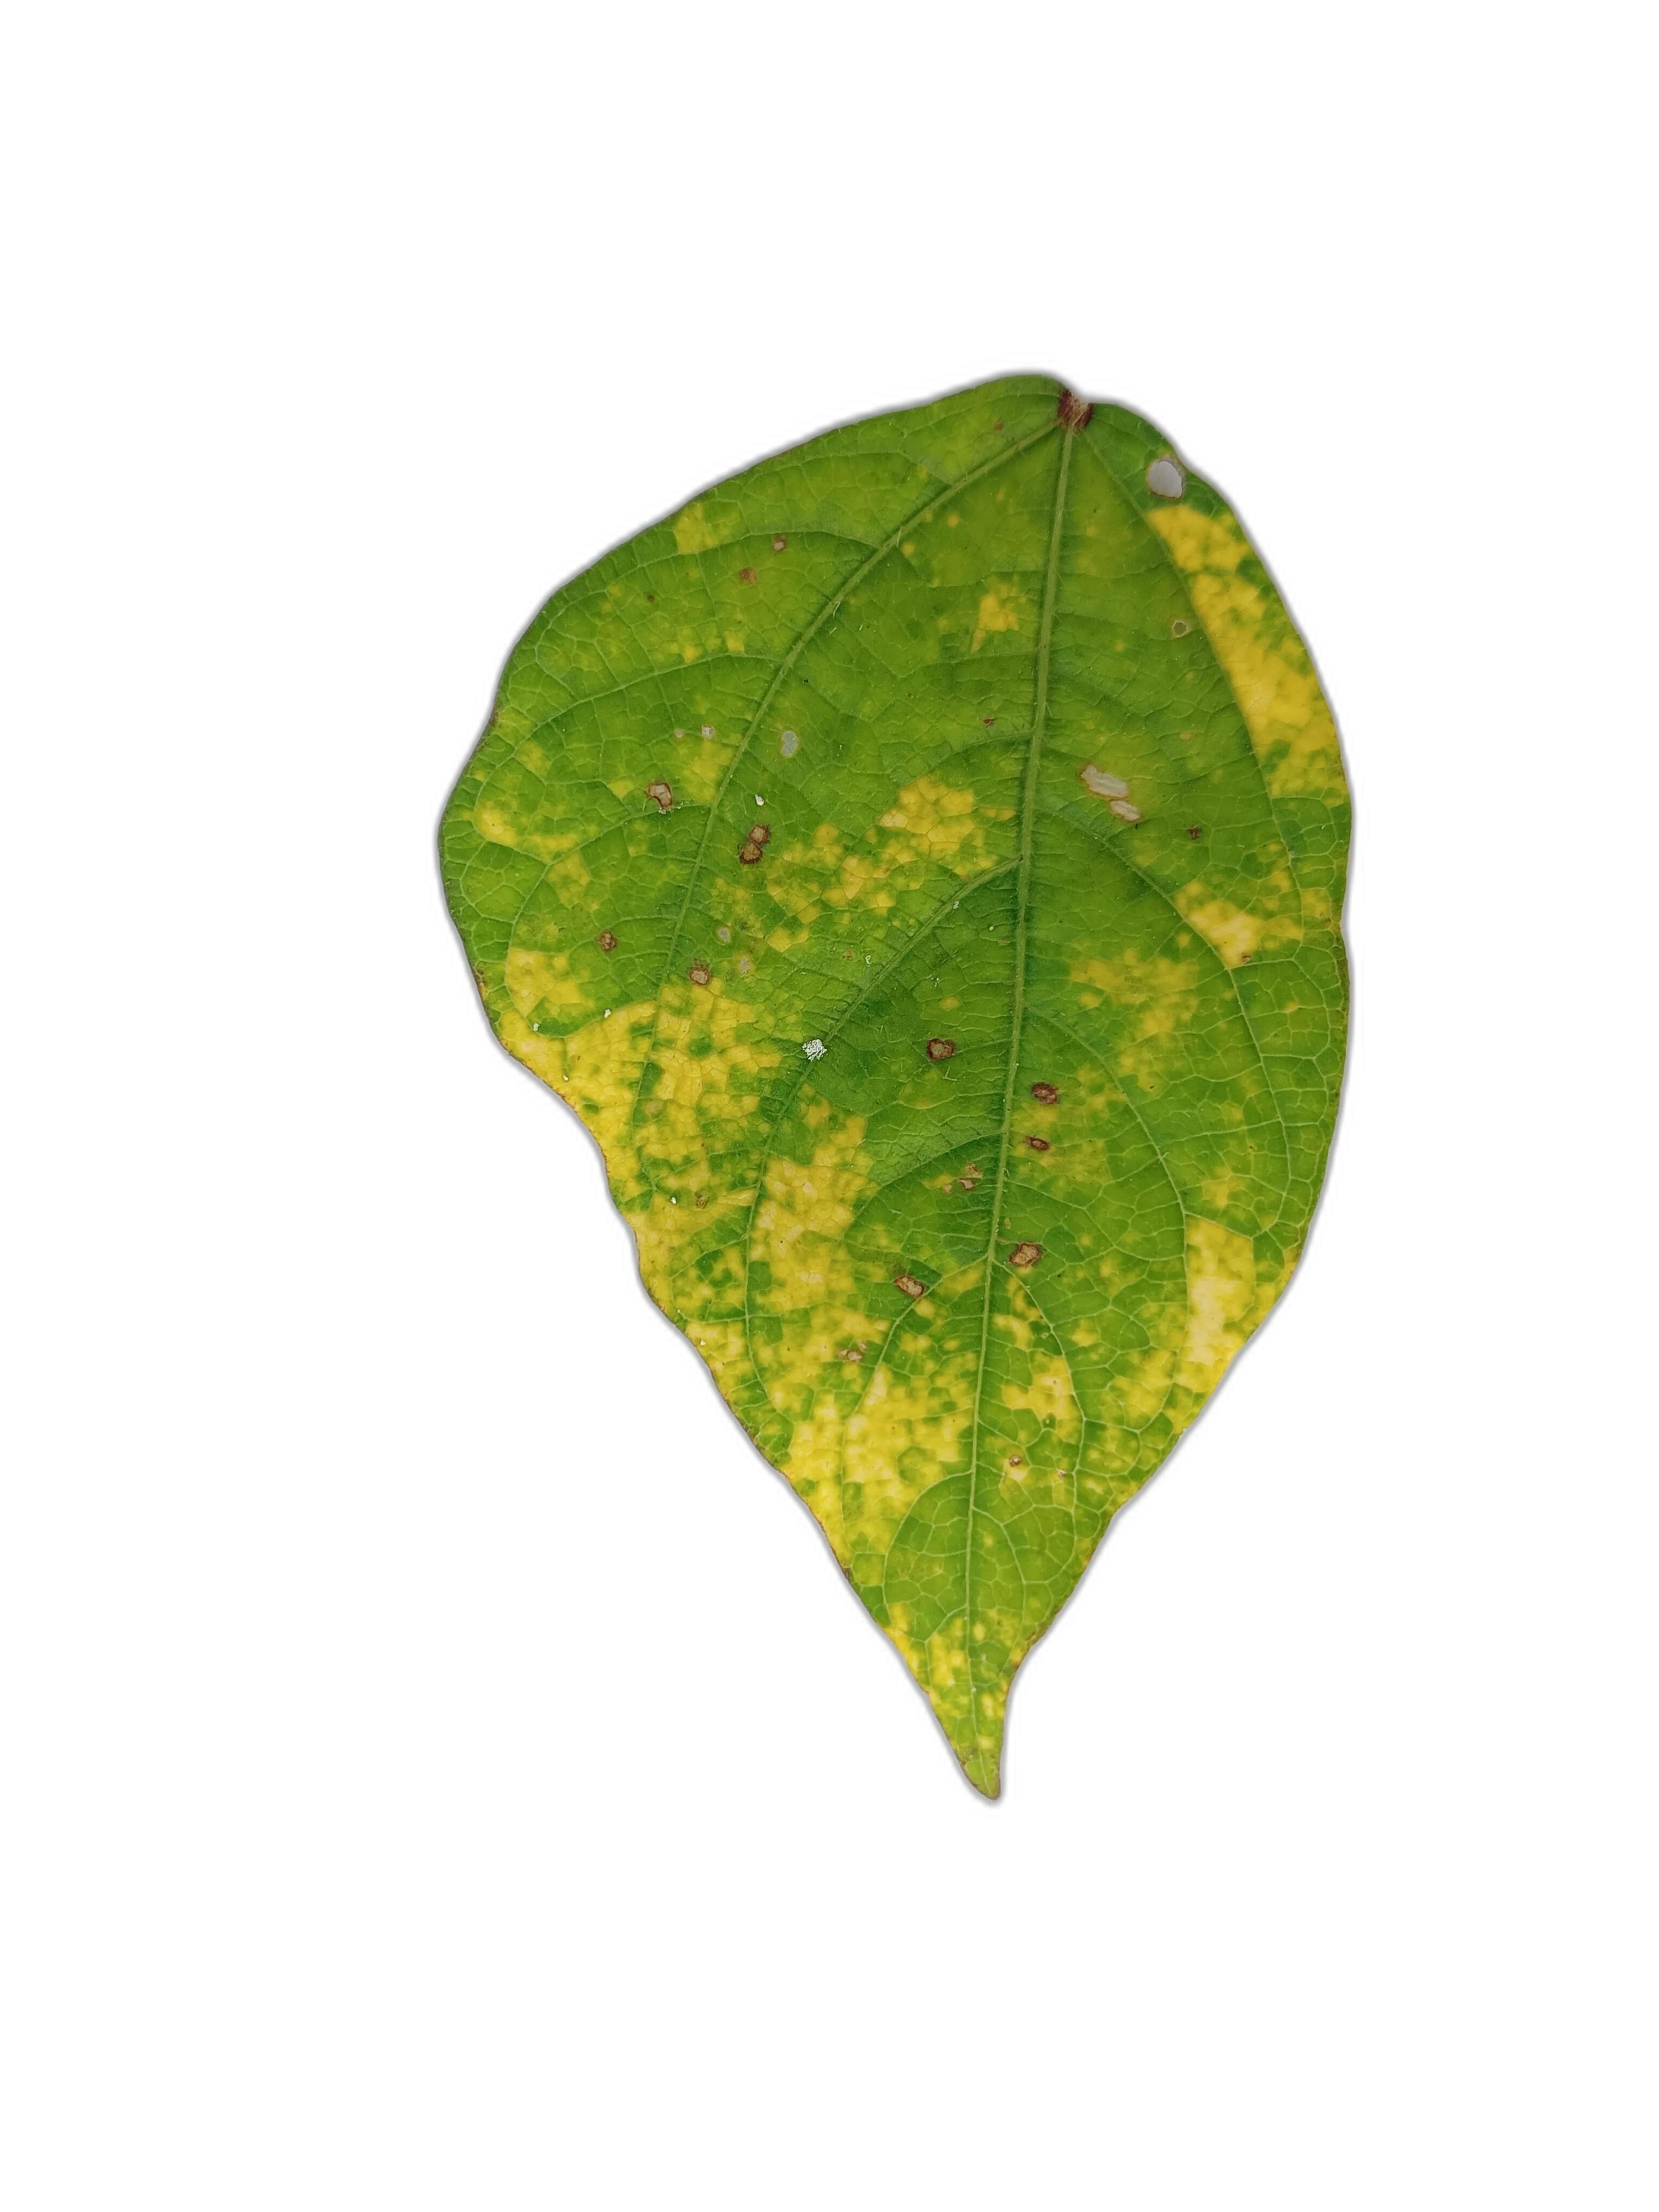
Label: Yellow Mosaic